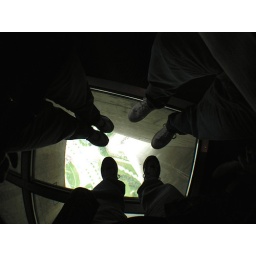
glass floor observatory in the cn tower